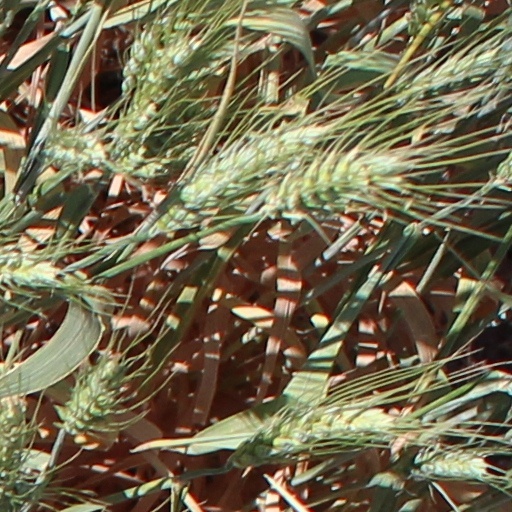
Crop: wheat